John Mirk

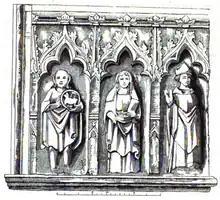
Depiction of a carved stone, considered by Owen and Blakeway to have come from Shrewsbury Abbey and to depict St Winifred, flanked by John the Baptist and St Beuno.

Shropshire was dominated by the FitzAlan Earls of Arundel, who had a strong influence on all aspects of political life, including parliamentary representation, in Shropshire and in Shrewsbury Richard FitzAlan, 11th Earl of Arundel was one of the Lords Appellant, opposed to Richard II's policies and his reliance on favourites The Appellants dominated the kingdom from 1387 to 1397 and Richard's brother, Thomas Arundel, became Archbishop of Canterbury. However, in 1397 the king moved against the Arundels and their allies. Earl Richard was arrested on 12 July, attainted, and executed on 21 September, while Thomas went into exile. Shortly afterwards, King Richard and his uncle, John of Gaunt, both stayed at Lilleshall Abbey, in connection with a session of Parliament held from 27 to 31 January in Shrewsbury, which brought looting by members of the royal household. It is not surprising that the Archbishop and Thomas FitzAlan, 12th Earl of Arundel, his nephew, were closely involved from the outset in the new Lancastrian regime of Henry IV, who seized power in 1399. The Battle of Shrewsbury, decisively securing Henry's grip on power, was fought just to the north of the town in 1403, causing considerable damage to the surrounding area. After this, Arundel tightened his grip on Shropshire, operating through an affinity of local landowners pledged to his service. These retainers were confirmed in his circle and in mutual solidarity by participating in his religious benefactions. In 1407, for example, a group of Arundel's retainers, including Robert Corbet, his brother Roger together donated a house in Shrewsbury to the Abbey. This outward piety did not stop them taking part in an armed raid directed against Wenlock Priory a few years later.